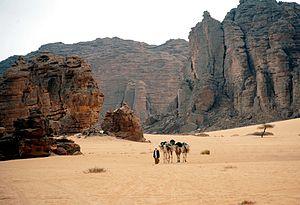
Tassili est le cinquième album du groupe Tinariwen sorti le 29 août 2011 sur le label V2 Music. Le titre de l'album fait référence aux massifs du Tassili qui en berbère pourrait être traduit par « plateau ».
La wilaya d'Illizi est une wilaya algérienne ayant pour chef-lieu la ville du même nom, située dans le sud du pays.
L'Algérie ; et arabe algérien : الدزاير, الجازاير ou لدزاير ; en tamazight et tifinagh ⴷⵣⴰⵢⵔ est un pays d’Afrique du Nord faisant partie du Maghreb. Depuis 1962, elle est nommée en forme longue République algérienne démocratique et populaire, abrégée en RADP. Sa capitale est Alger, la ville la plus peuplée du pays, dans le Nord, sur la côte méditerranéenne.